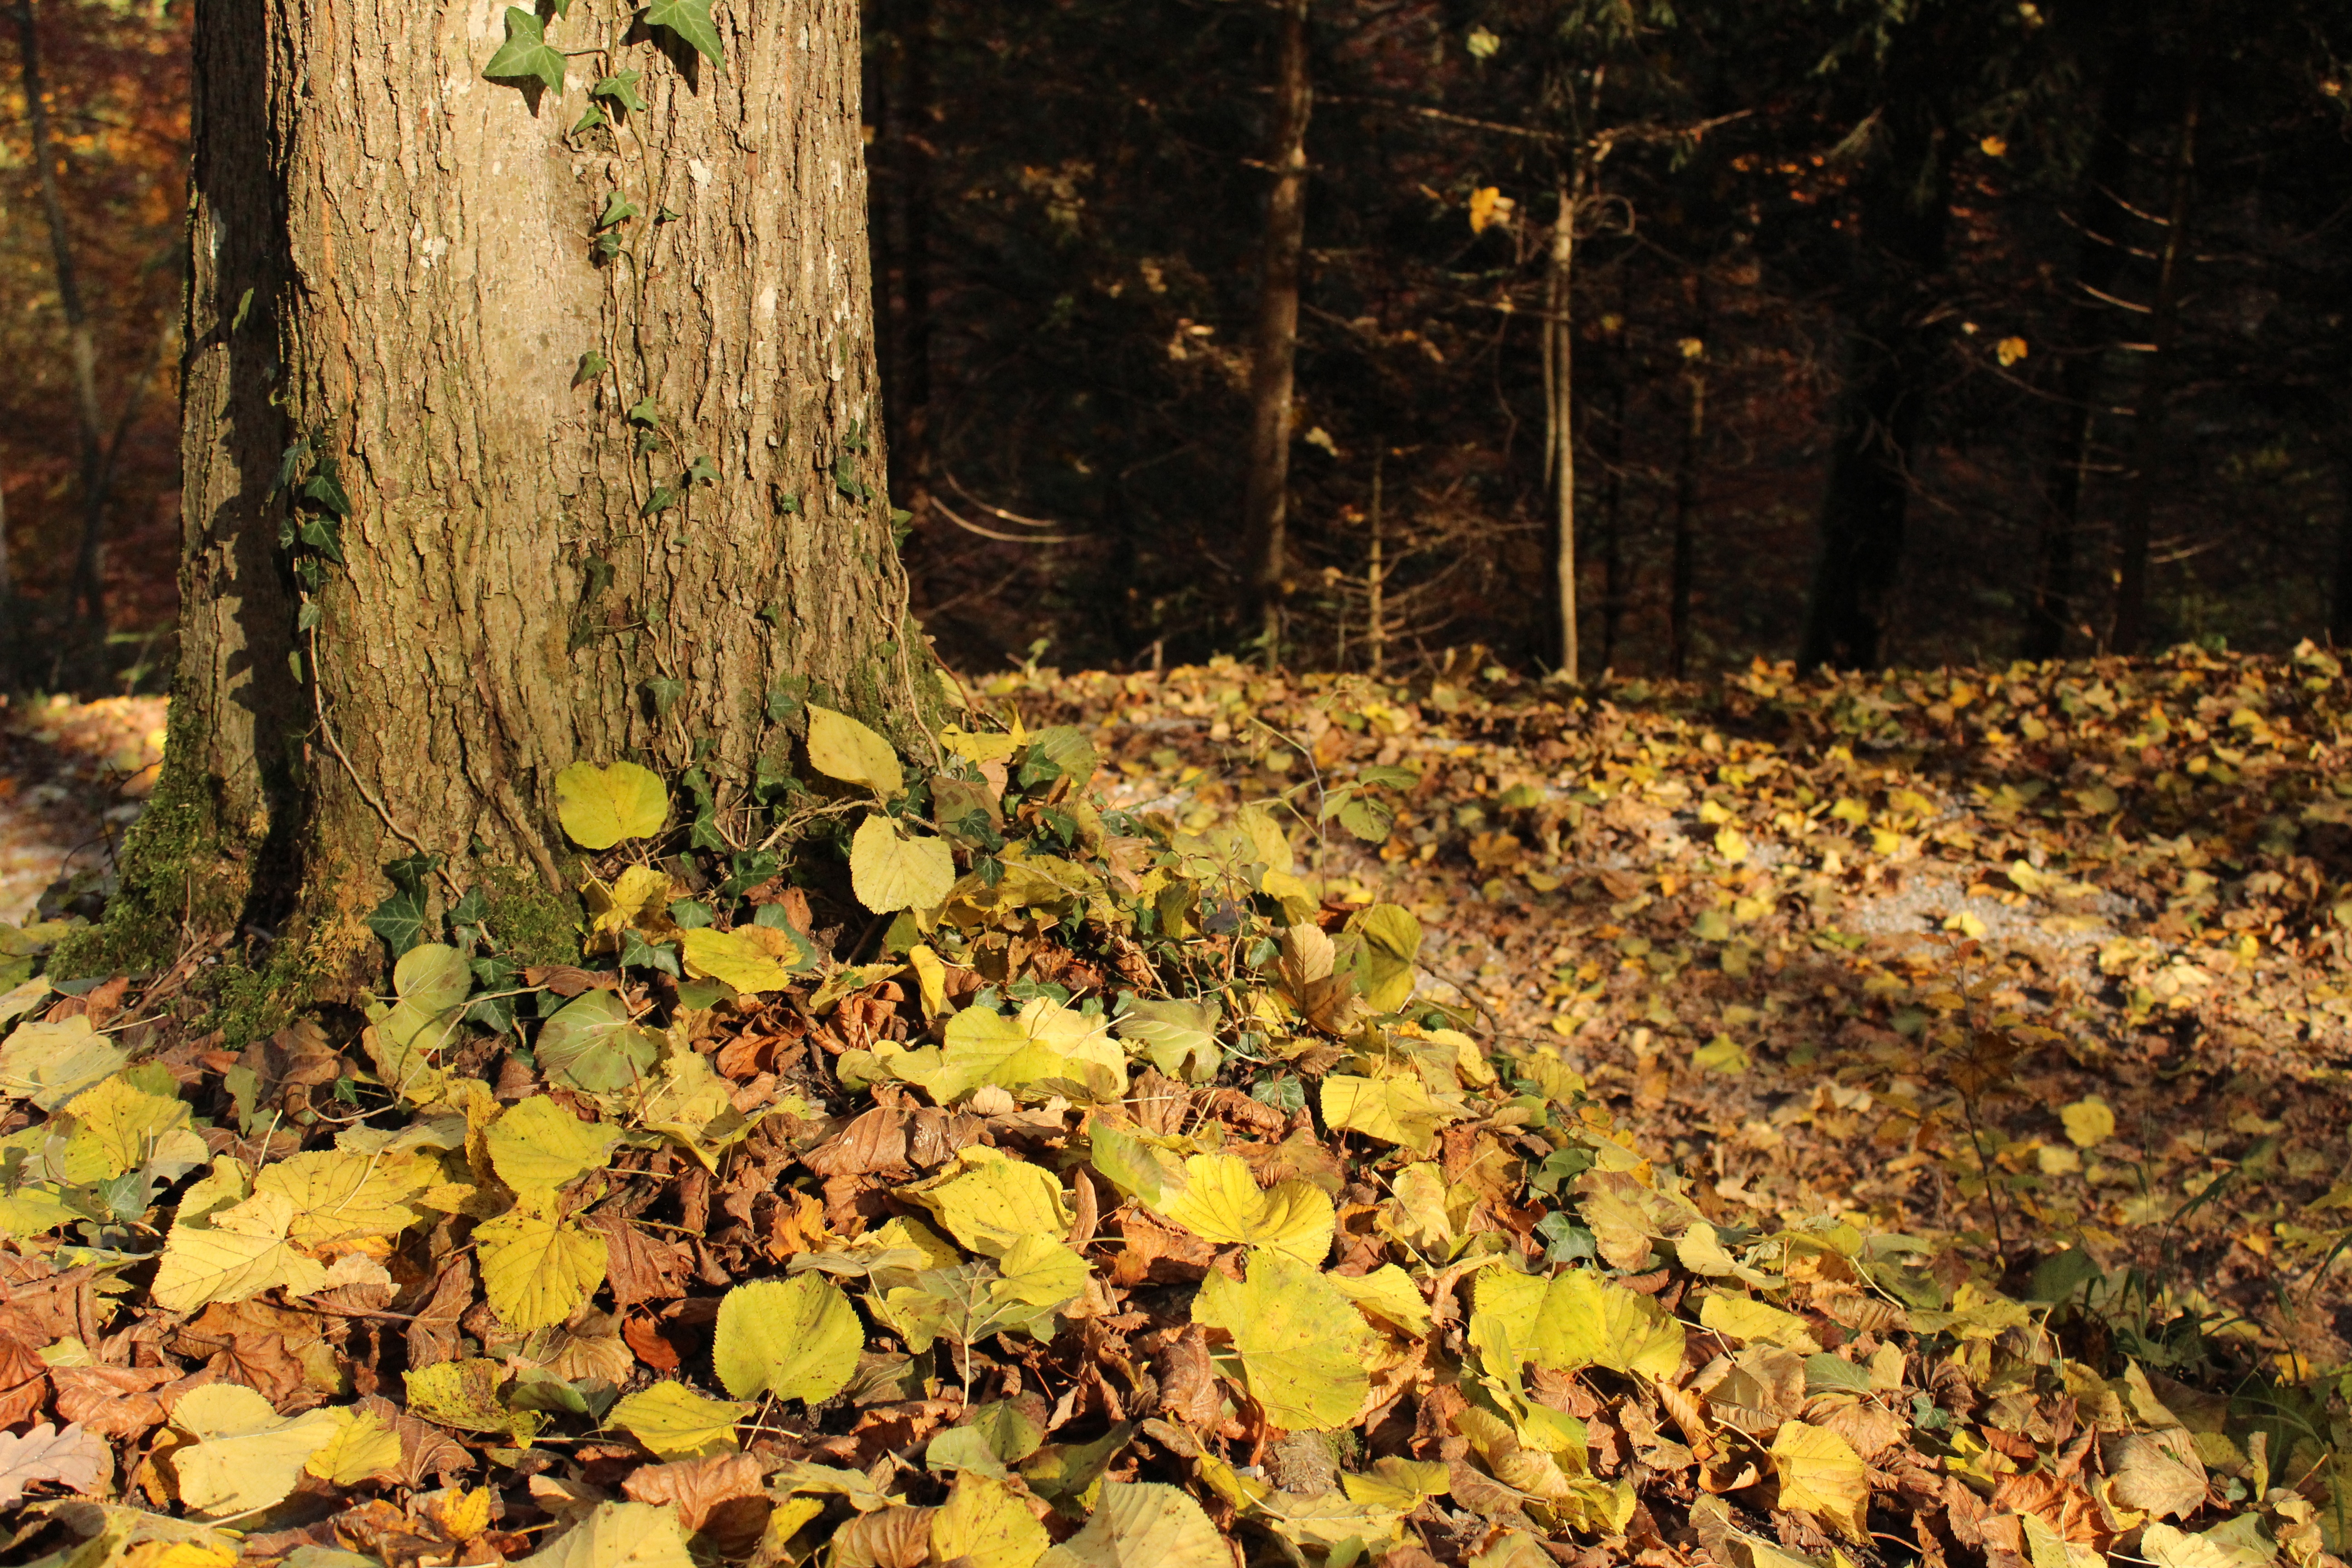
tree, nature, forest, outdoor, wilderness, branch, plant, sunlight, leaf, flower, trunk, natural, autumn, scenery, flora, season, rainforest, leafs, deciduous, switzerland, woodland, habitat, ecosystem, natural environment, woody plant